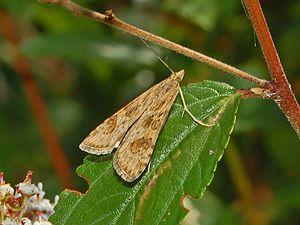
Cet article recense les hétérocères de l'île de La Réunion.